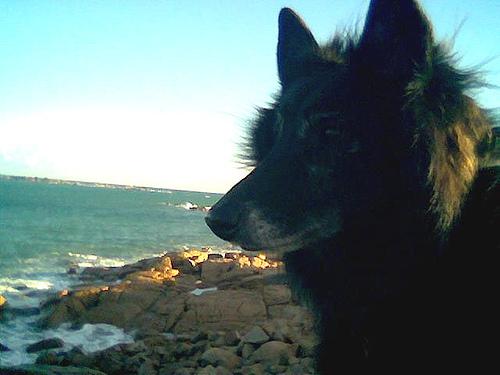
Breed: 227-n000070-groenendael